Disney Sing It: Party Hits

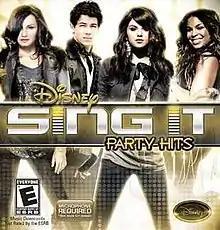

Disney Sing It: Party Hits is a karaoke video game released on September 24, 2010, throughout Europe and on October 12, 2010, in the United States for the PlayStation 3 and Wii.